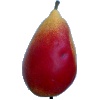
Label: Pear 2